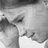
Emotion: sad